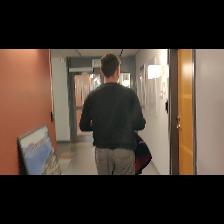
Label: Human